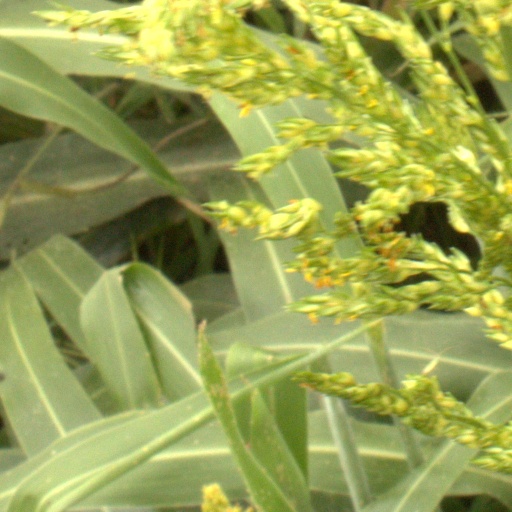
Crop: sorghum